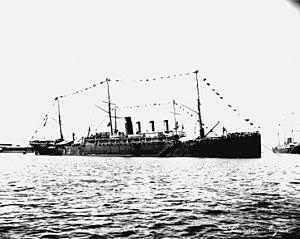
Le Buenos Aires était un navire de transport réquisitionné pour servir dans la Marine espagnole.